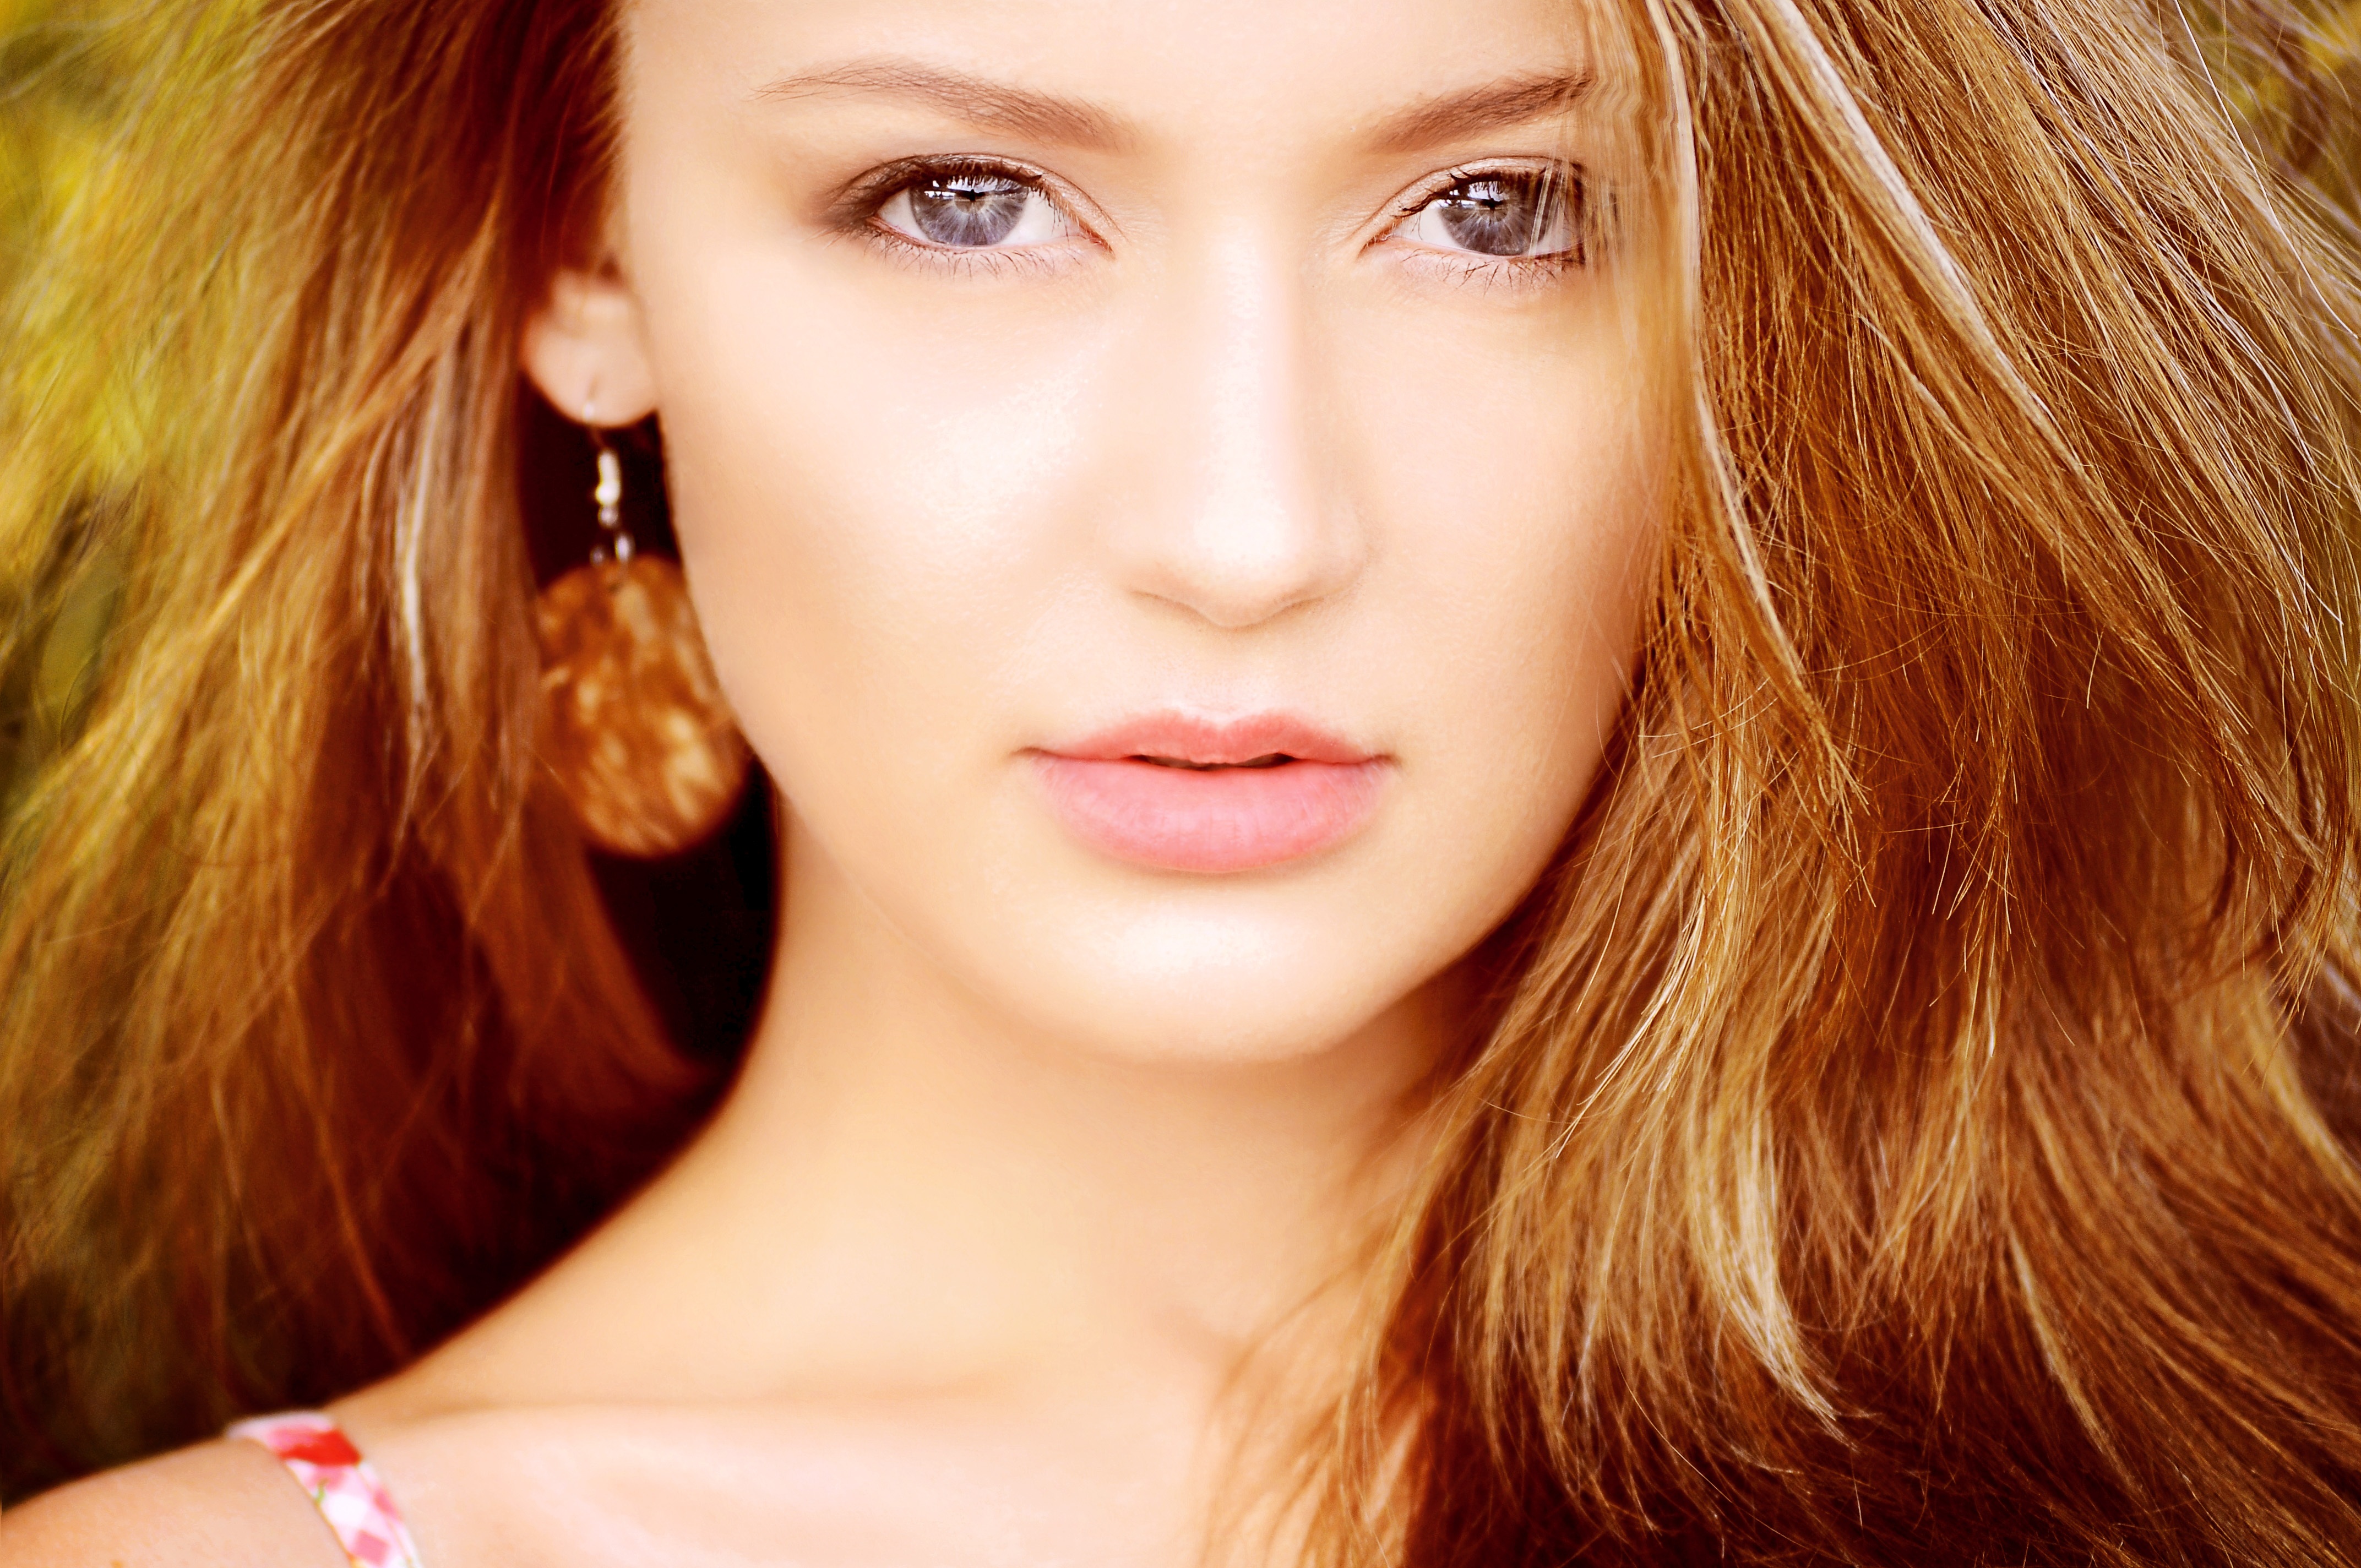
light, girl, woman, hair, photography, view, summer, ice, portrait, model, red, color, human, fashion, blue, close, lip, hairstyle, makeup, eyebrow, mouth, long hair, make up, red hair, close up, jewellery, black hair, face, nose, eyes, art, dress, eye, earrings, head, skin, lips, beauty, eyebrows, beautiful, elegant, blond, pretty, organ, slim, eyelashes, beautiful woman, ernst, dispute, photo shoot, red head, brown hair, sommerfest, application, grill party, blond woman, portrait photography, hair coloring, supermodel, human hair color, layered hair